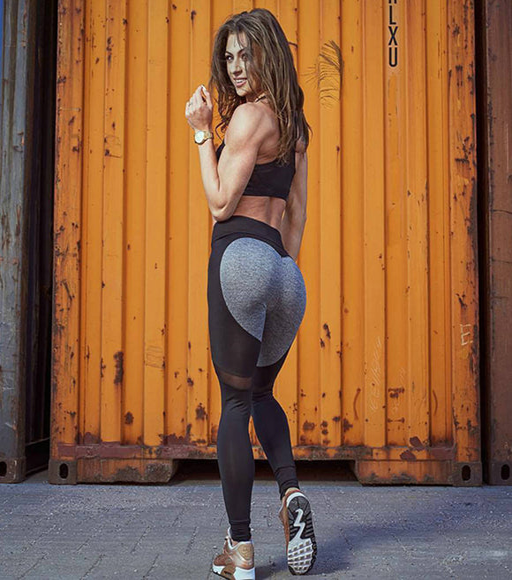
9.95 was created for individual who love wearing fashionable leggings at a fraction of the cost .